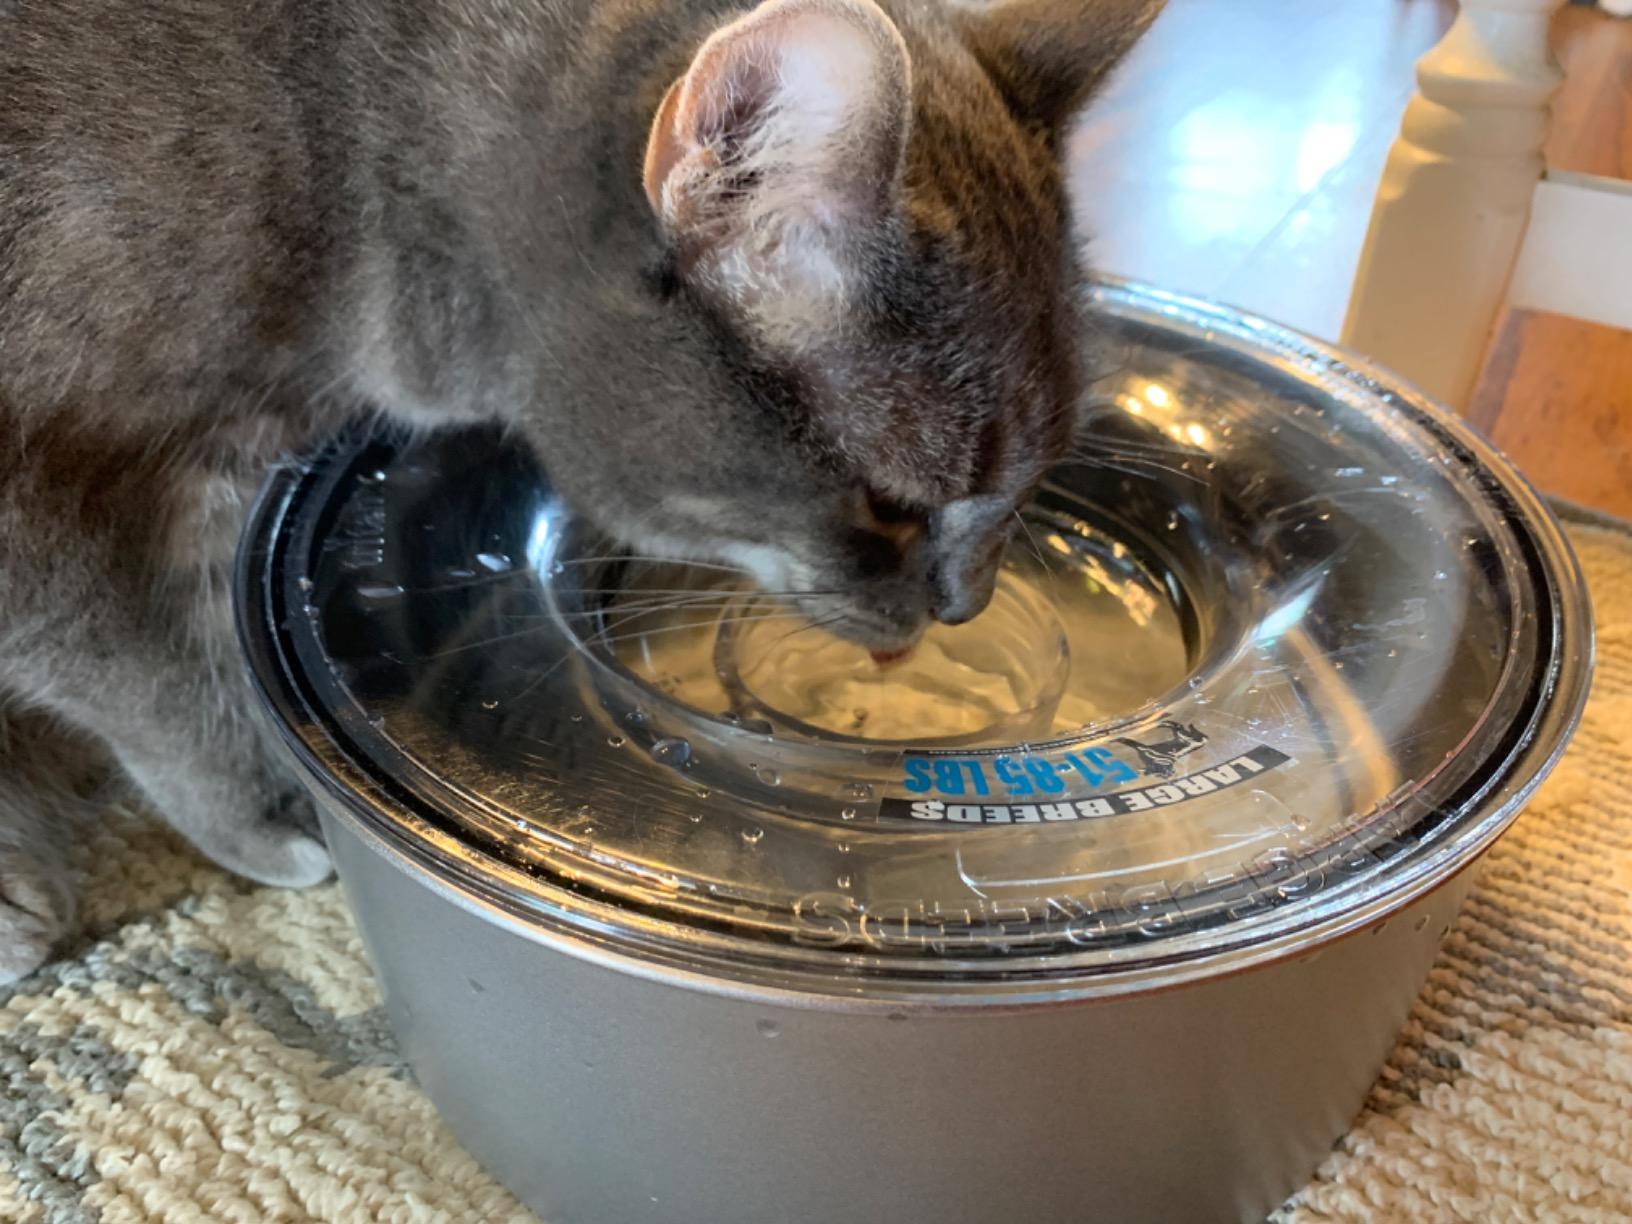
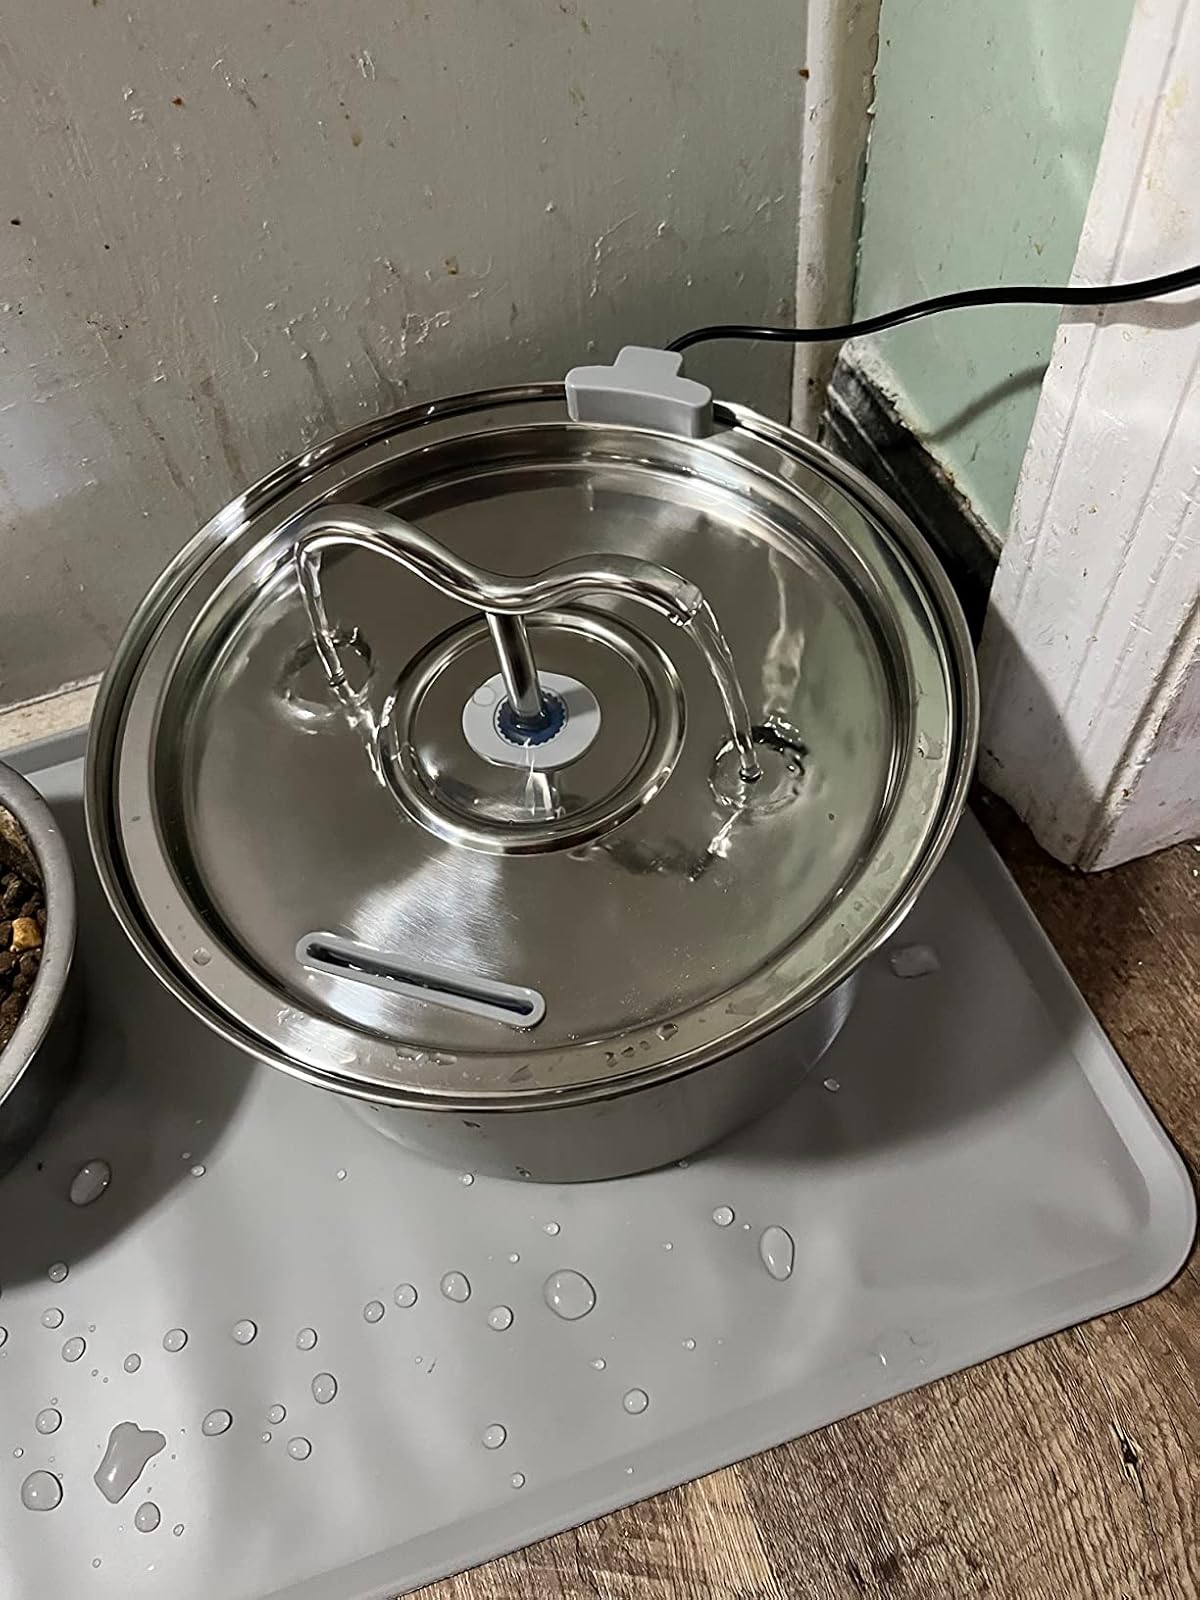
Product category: items_bowl
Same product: no